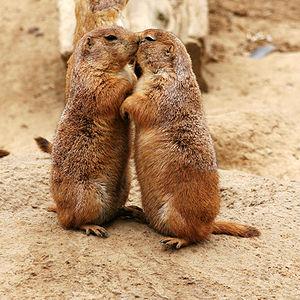
Chiens de prairie à queue noire (Cynomys ludovicianus) se faisant la bise. 日本語: キスしてるオグロプレーリードッグ (Cynomys ludovicianus)